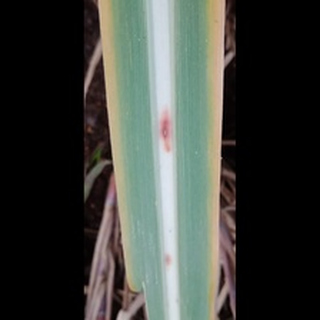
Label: sugarcane_red_rot